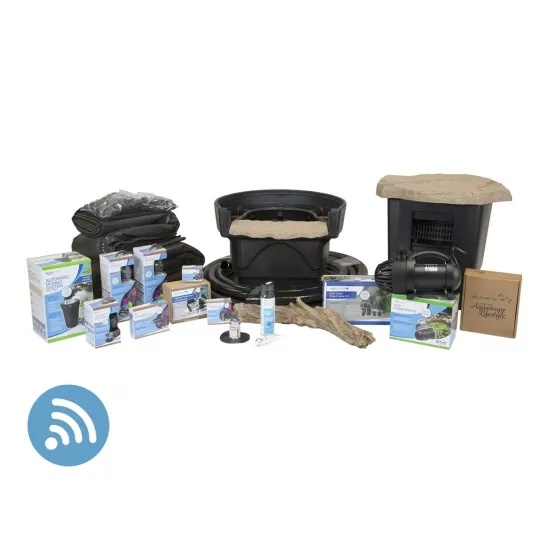
Aquascape Deluxe Pond Kits
The Aquascape Medium / Large Deluxe Pond Kit 11' X 16' / 21' X 26' with AquaSurge 2000-4000 / 4000-8000 Adjustable Flow Pond Pump comes complete with everything you need to build a beautiful 11' x 16' / 21' x 26' ecosystem pond in any space, eliminating the guesswork and calculations when purchasing individual components. Aquascape Deluxe Pond Kits include all components found in professional-grade pond kits but are enhanced with the addition of the Pond Powerhead, Faux Driftwood, and an LED color-changing lighting package. Connect the lights and pump to the Aquascape Smart Control App and control them with your smartphone or tablet. The complete kit includes a skimmer and BioFalls® filter to provide effective mechanical and biological filtration. An energy-efficient pump is included to provide ideal water flow. An Automatic Dosing System with Maintain for Ponds water treatment is included to automatically add water treatments to the pond, keeping water conditions clean and clear. Features Complete pond kit eliminates guesswork and calculations; Control included color-changing lights and an adjustable flow pump with the Aquascape Smart Control App ; Builds an 11' x 16' pond with a maximum depth of 2'. Technical Specifications Deluxe Pond Kit Medium Large Skimmer Signature Series 1000 Pond Skimmer BioFalls Signature Series 2500 BioFalls Signature Series 6000 BioFalls BioFalls Rock Tray ✔ BioBalls Filter Media ✔ Pump* AquaSurge 2000-4000 AquaSurge 4000-8000 Pond Powerhead ✔ Faux Driftwood 30" ✔ Pipe Flexible PVC 2 in x 25 ft Flexible PVC 2 in x 50 ft Liner Material 45 mil EPDM (Fish Safe) Liner Size* 15 ft x 20 ft 25 ft x 30 ft Finished Pond Size* 11 x 16 x 2 feet (LxWxMax Depth) 21 x 26 x 2 feet (LxWxMax Depth) Underlayment* 300 sq. ft 750 sq. ft Lighting LED Color-Changing Lighting Package Automatic Dosing System ✔ App/WIFI Connected ✔ Installation Kit ✔
Brand: Aquascape
Category: Home & Garden > Decor > Fountains & Ponds > Ponds